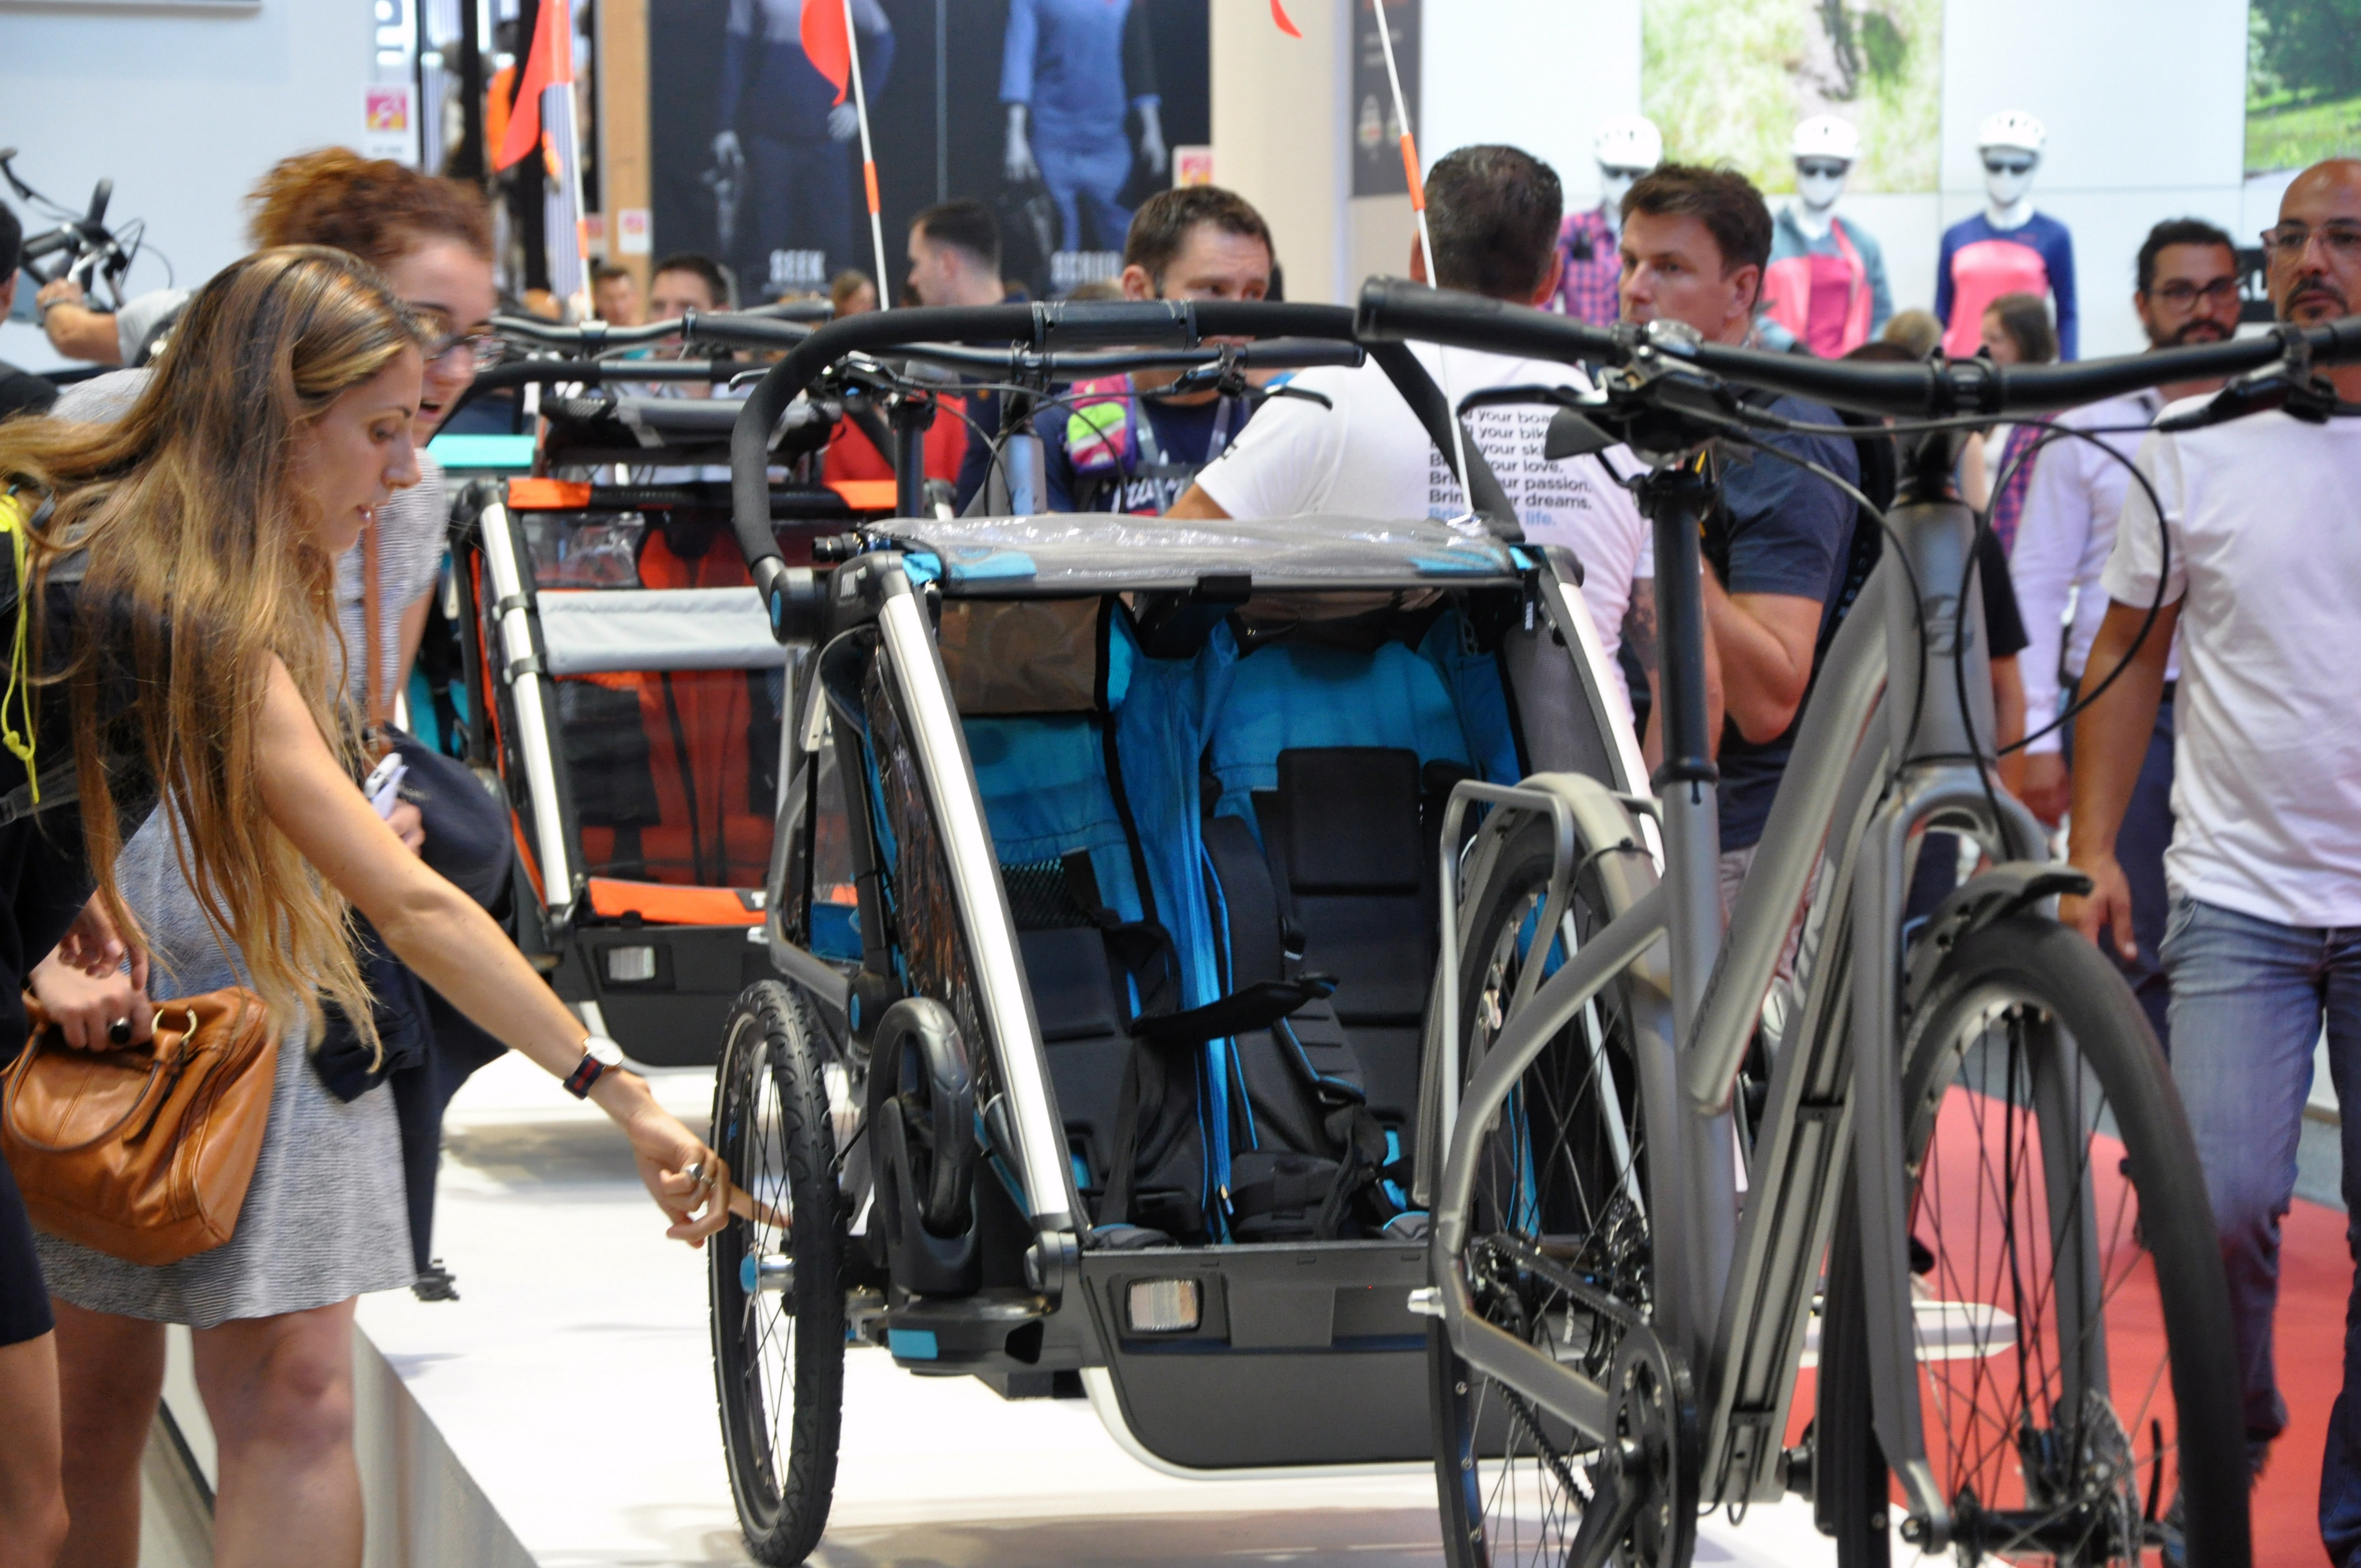
bike, vehicle, cycling, children, chariot, child bike trailer, thule